Kelley Washington

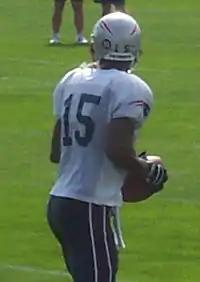
Washington with the Patriots in 2007

On March 11, 2007, Washington agreed to a five-year deal with the New England Patriots, reuniting him with his college teammate and fellow wide receiver Donté Stallworth. The deal, with a $300,000 signing bonus and a $4-million bonus due in the 2008, could be worth as much as $22 million over five years. While Washington had not been used as a wide receiver by the Patriots, he had seen time on special teams, blocking a punt against the New York Jets. On February 29, 2008, Washington was re-signed by the Patriots under a new contract.